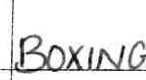
Label: boxing